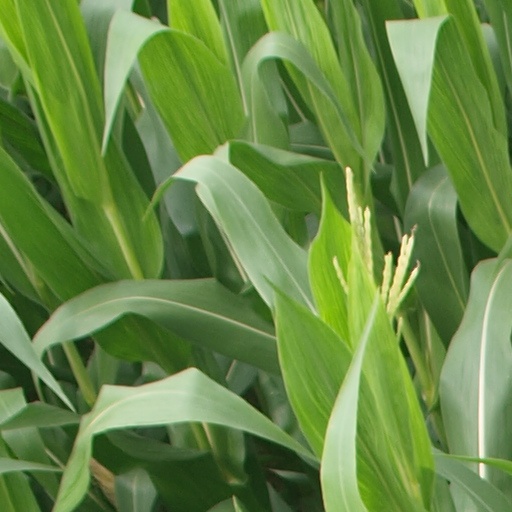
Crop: maize; corn